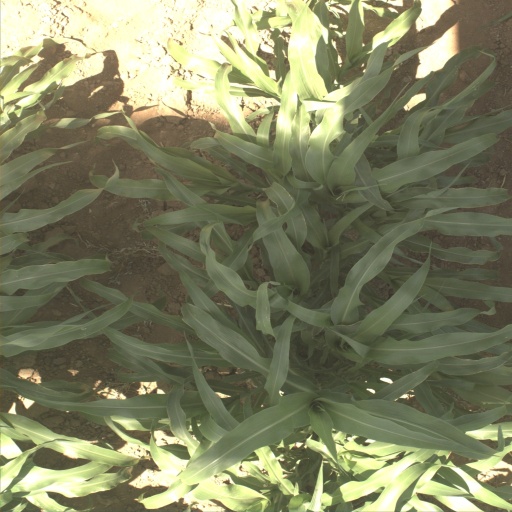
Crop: sorghum